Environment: real
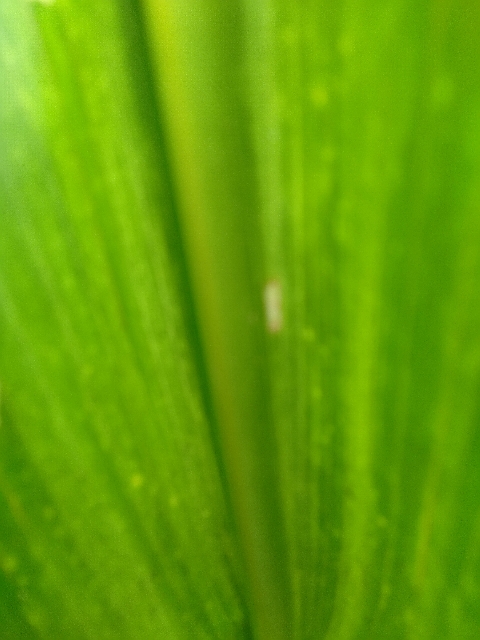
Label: lethal_necrosis